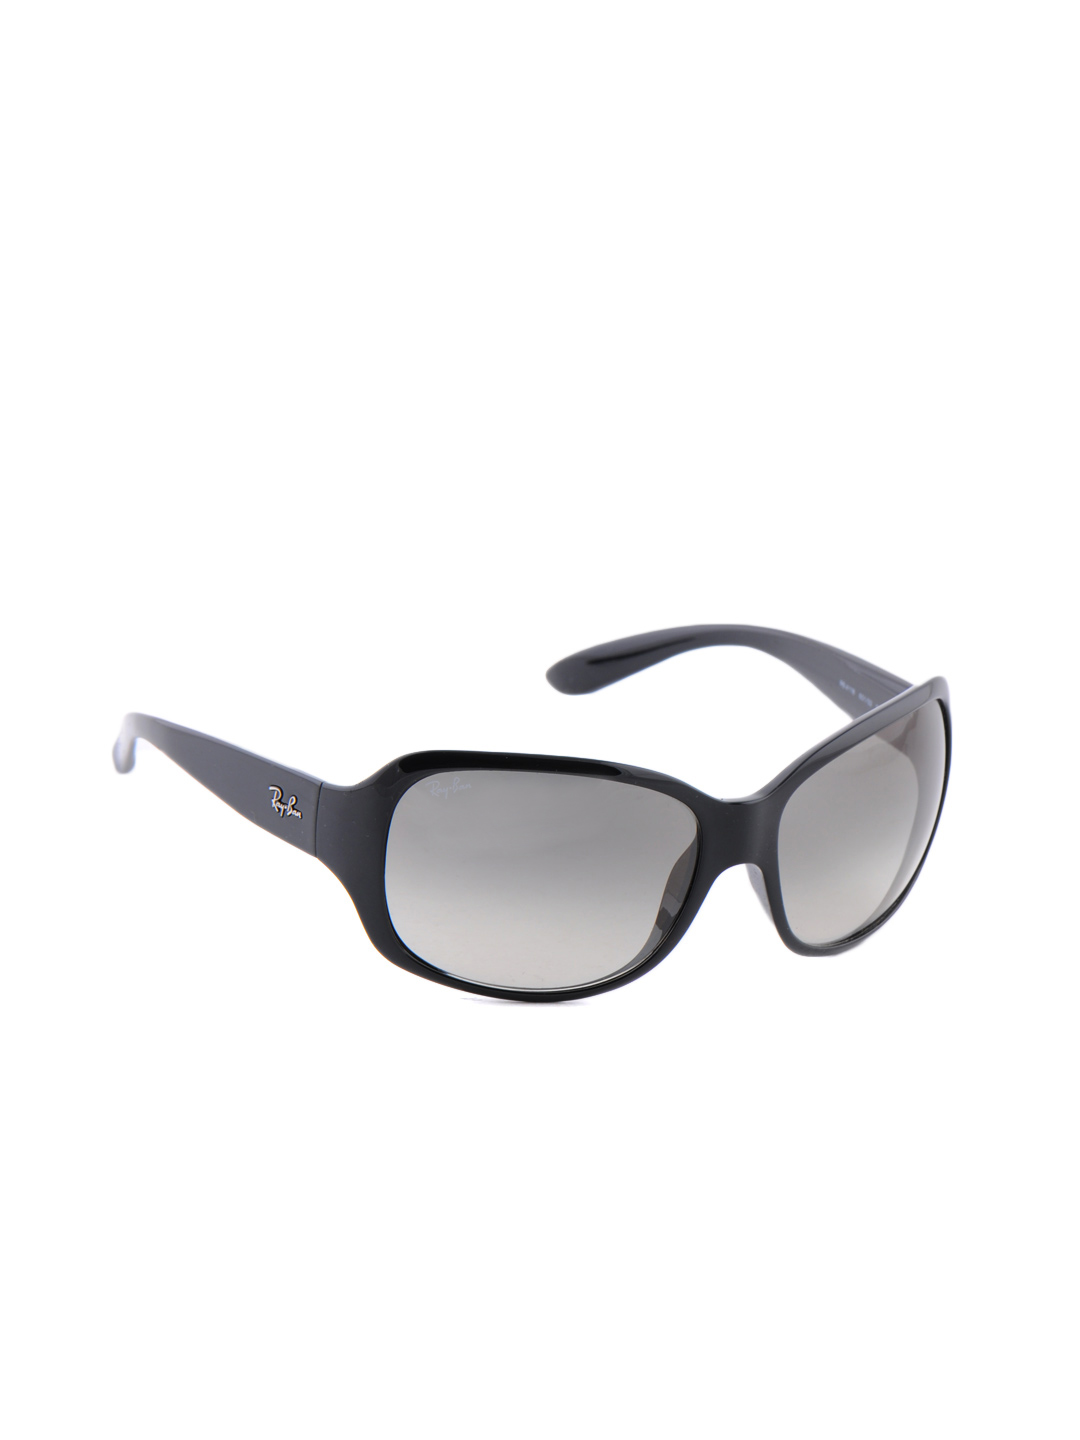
Ray-Ban Women Jackie Sunglasses
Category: Accessories / Eyewear / Sunglasses
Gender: Women
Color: Black
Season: Winter 2016
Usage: Casual